Xbox One

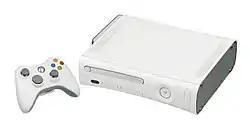
The original Xbox 360 model with an Xbox 360 controller

The Xbox One can view and play content from DLNA servers and USB storage devices using the "Media Player" app. An application allows playback of video from Blu-ray Disc, DVD and CD media.